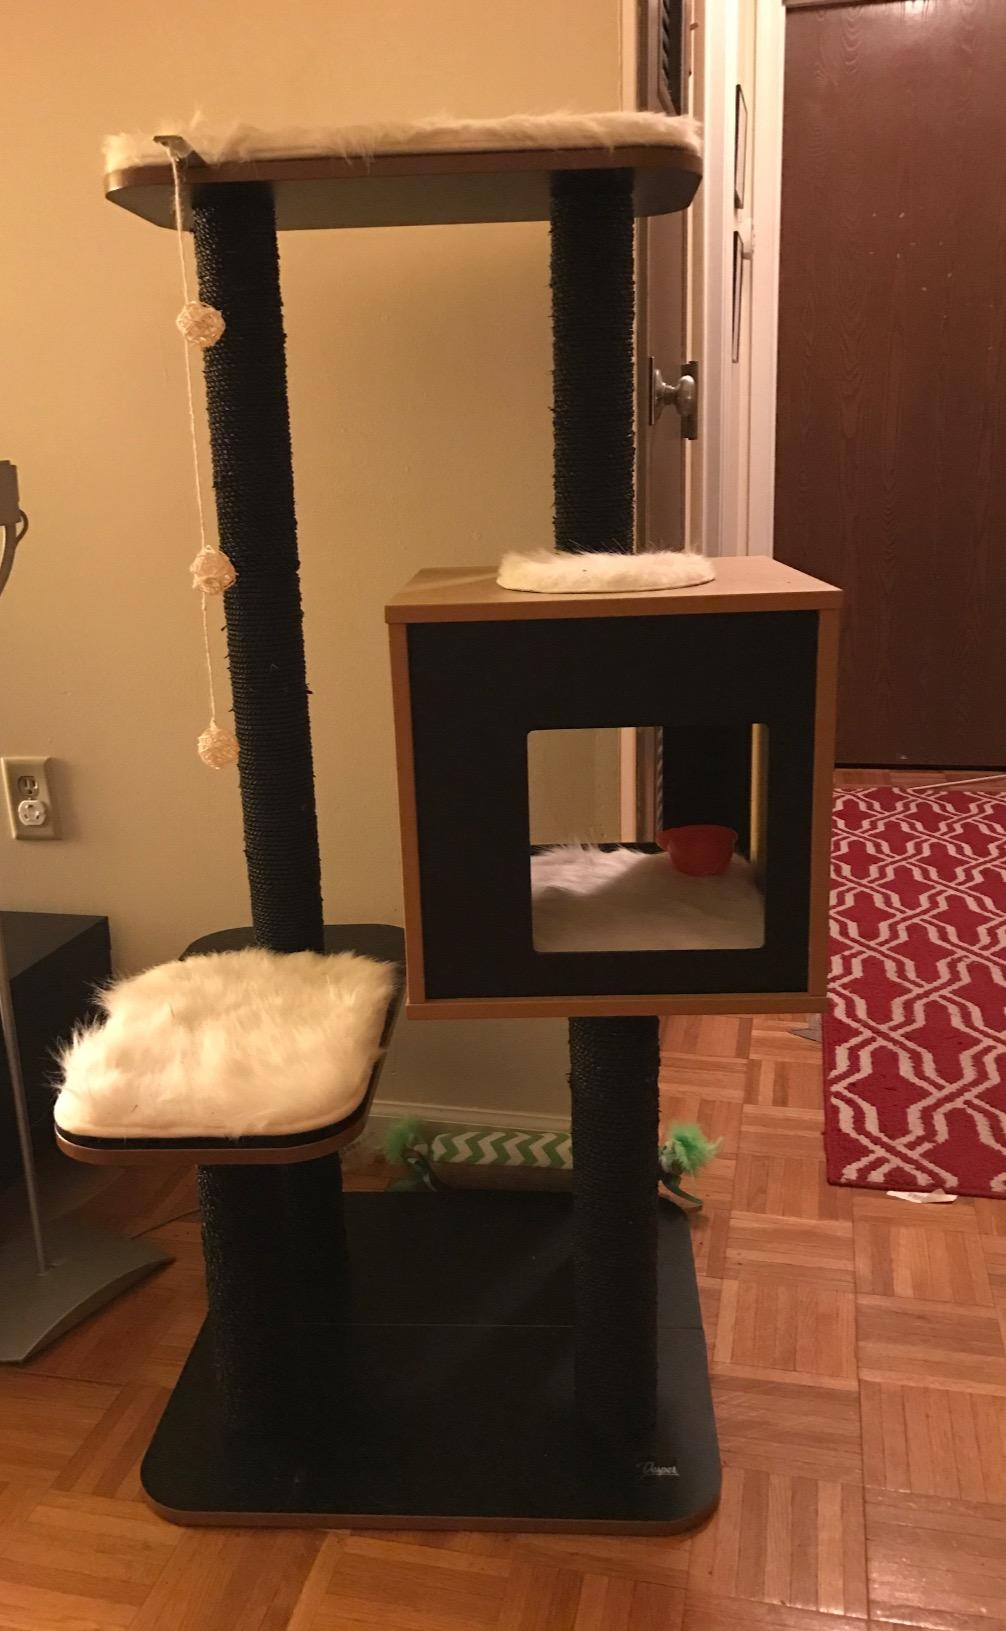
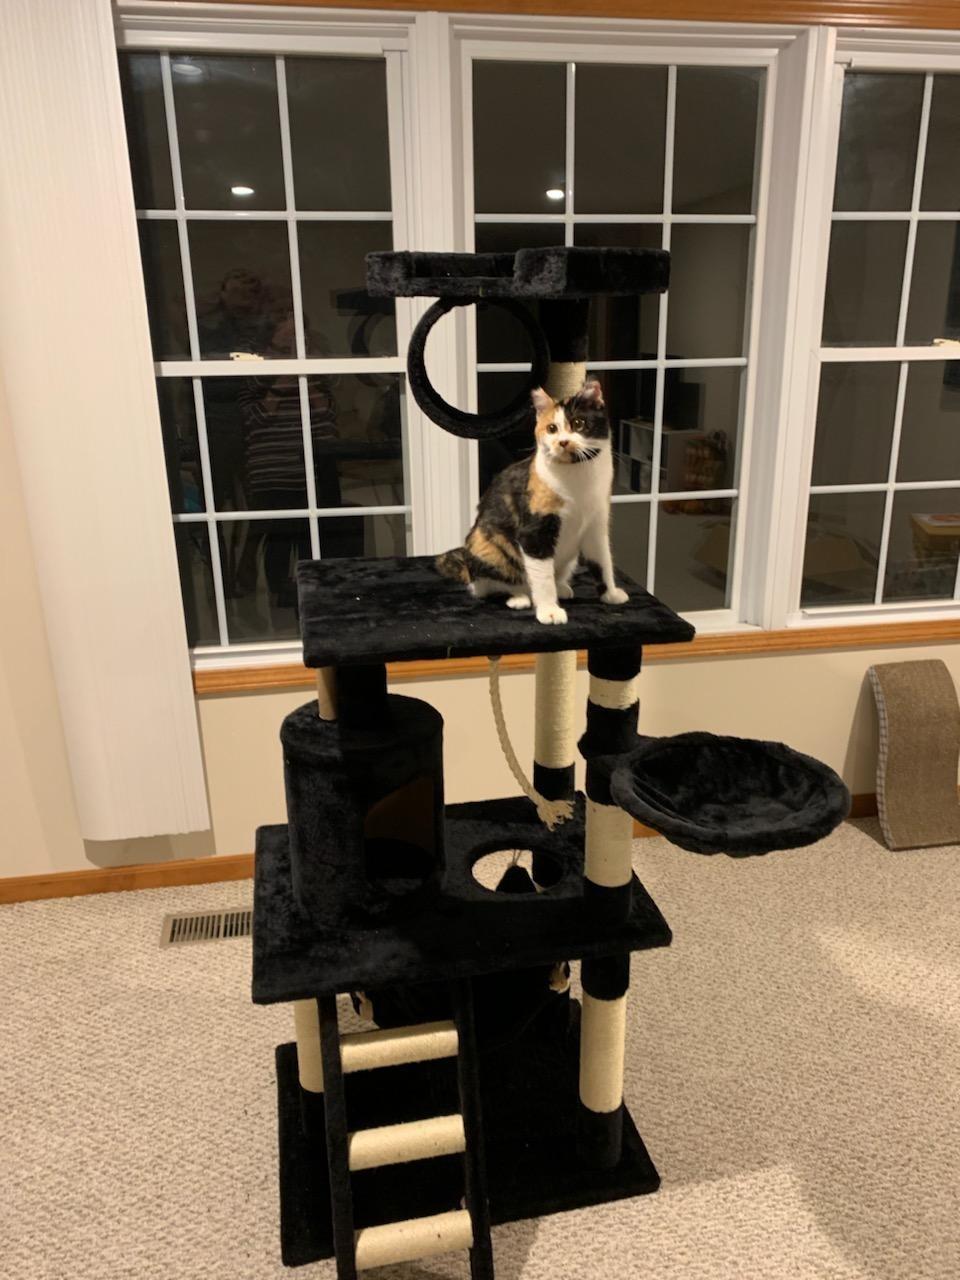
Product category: items_cat tree
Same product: no